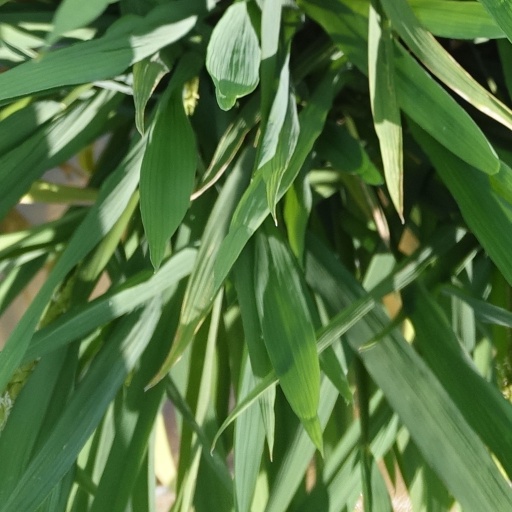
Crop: rice